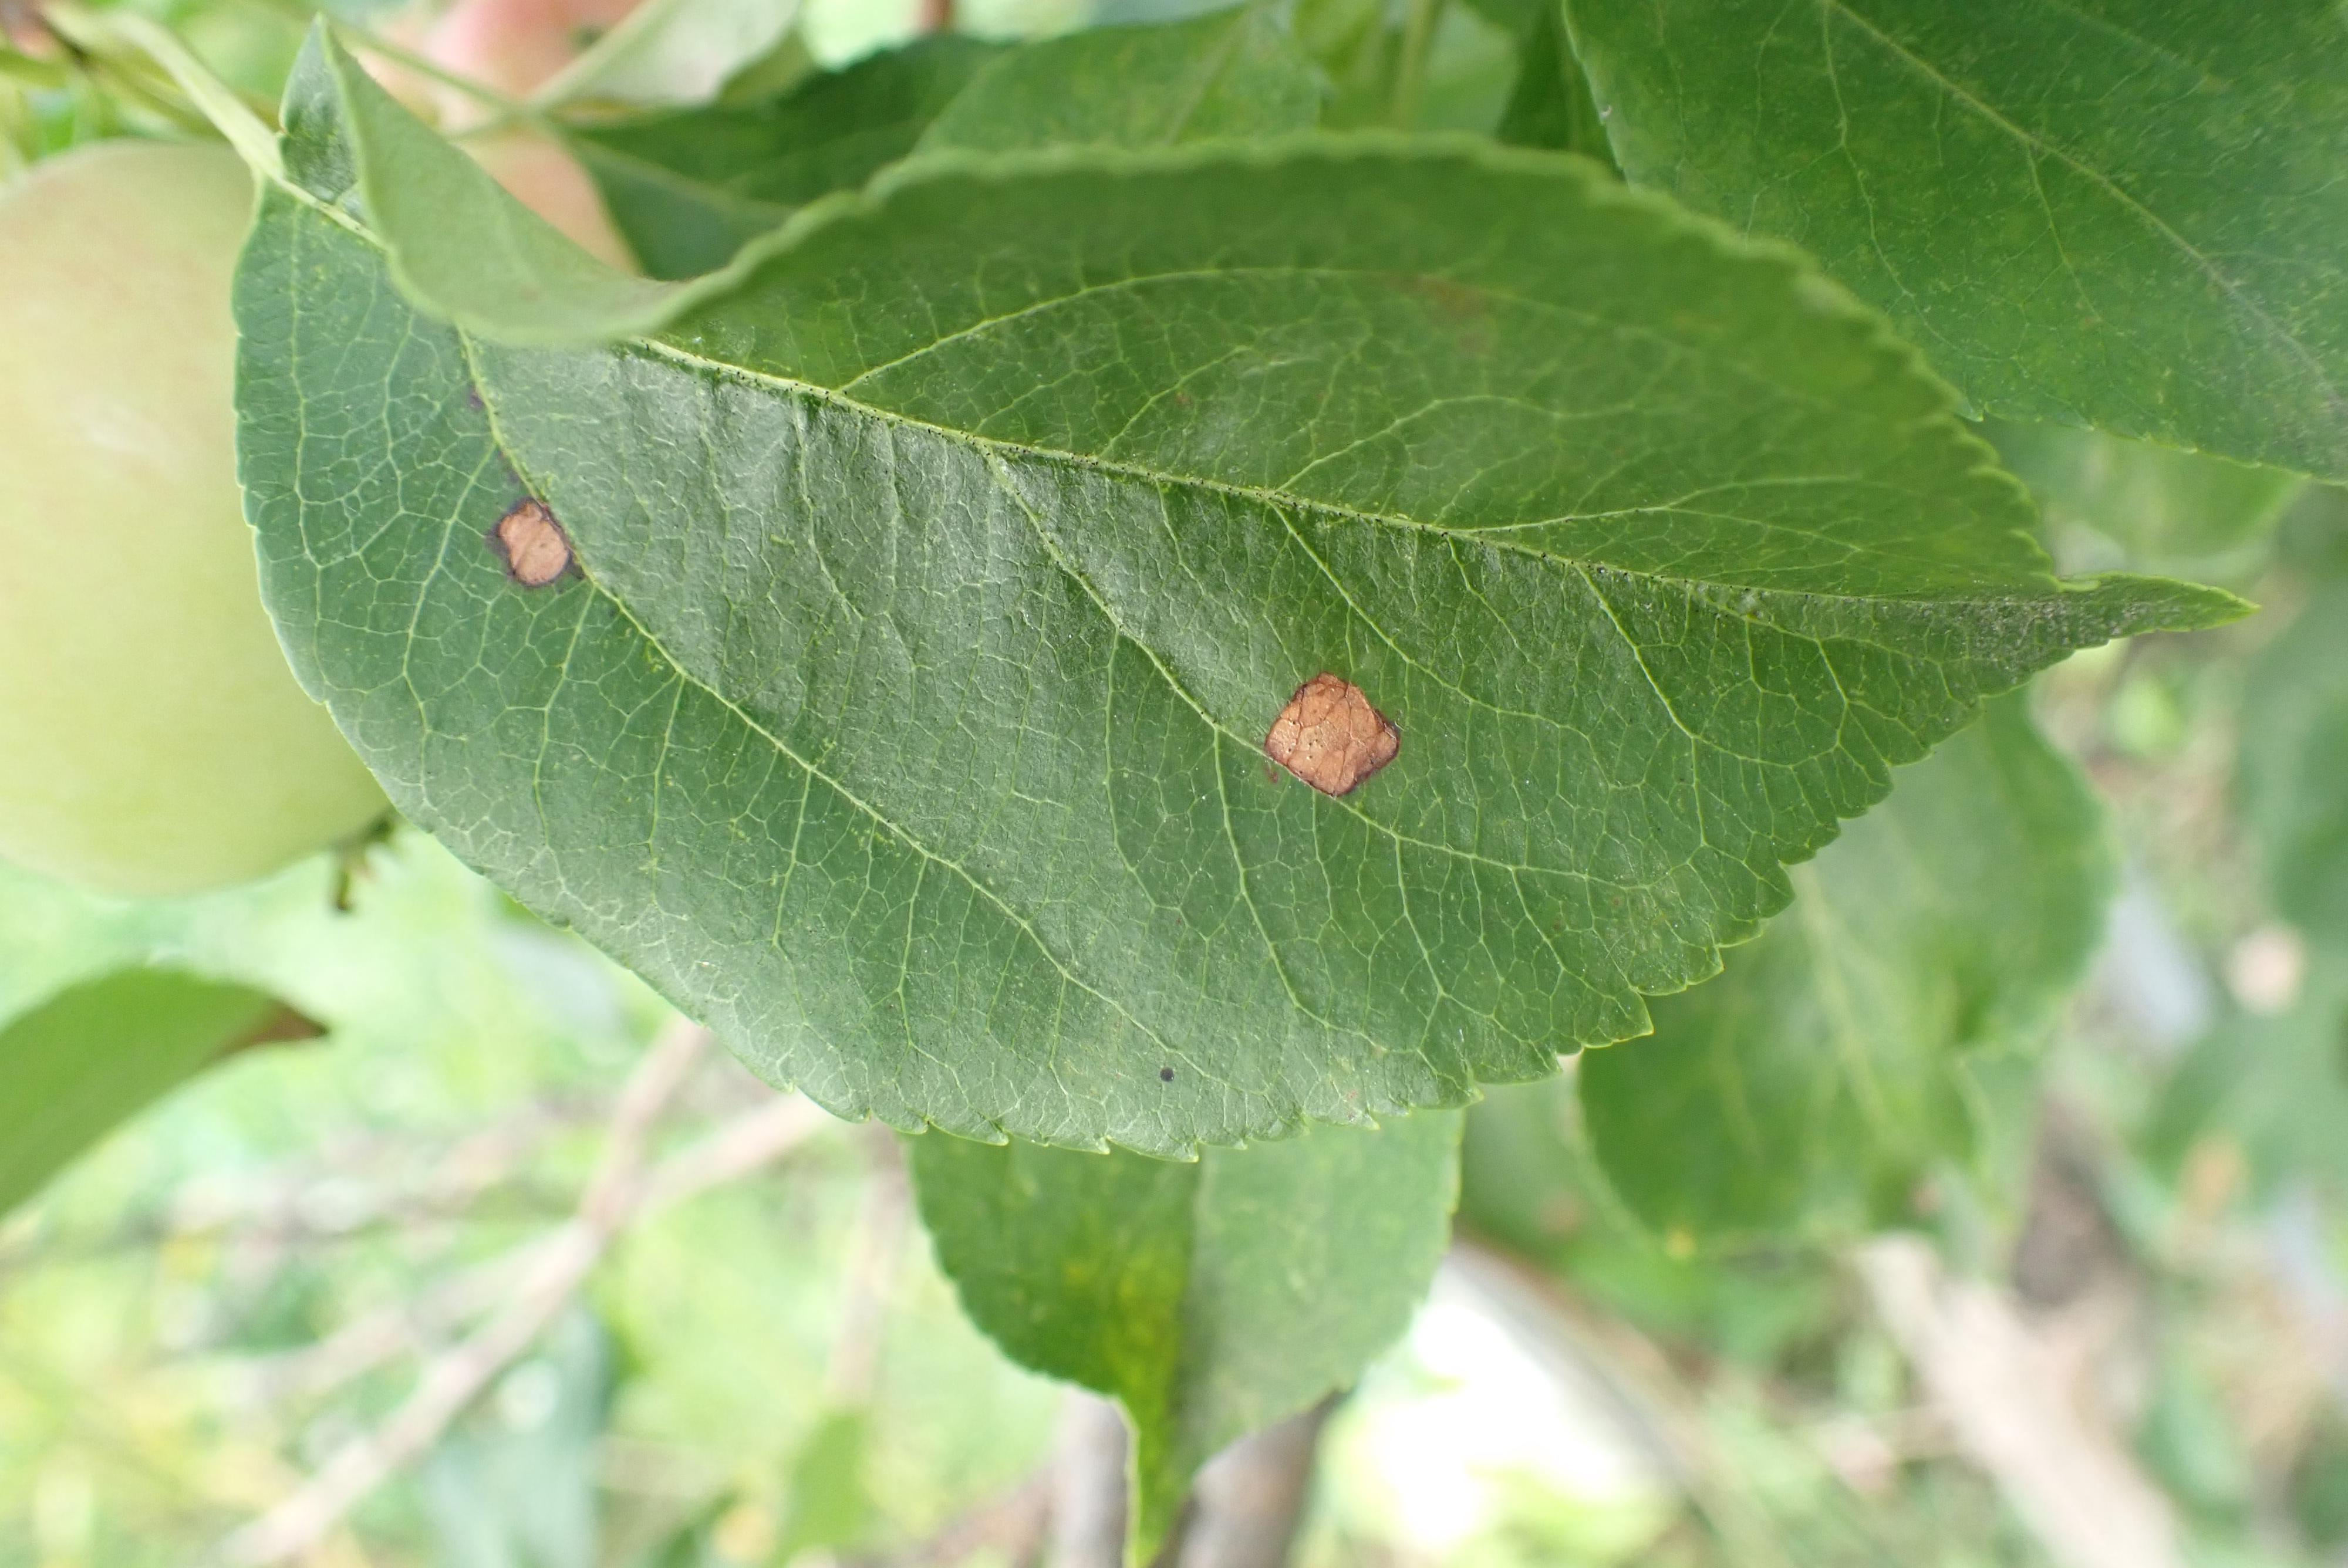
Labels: frog_eye_leaf_spot